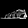
Label: Sandal